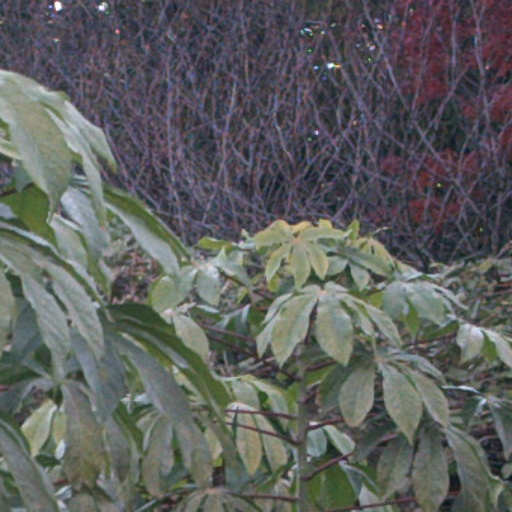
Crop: cassava